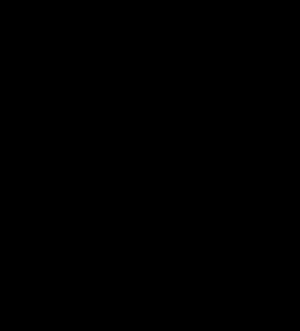
Un quadrilatère complet est une figure de géométrie plane constituée de quatre droites dont deux quelconques ne sont pas parallèles ni trois quelconques concourantes.
En géométrie de l'espace, une projection centrale, ou projection conique, ou encore perspective centrale, est définie de la manière suivante. Soit O un point, appelé centre ou sommet de la projection et un plan ne contenant pas O, on appelle projection centrale sur de sommet O, la fonction qui, à tout point M distinct de O, associe le point d'intersection, s'il existe, de la droite avec le plan.